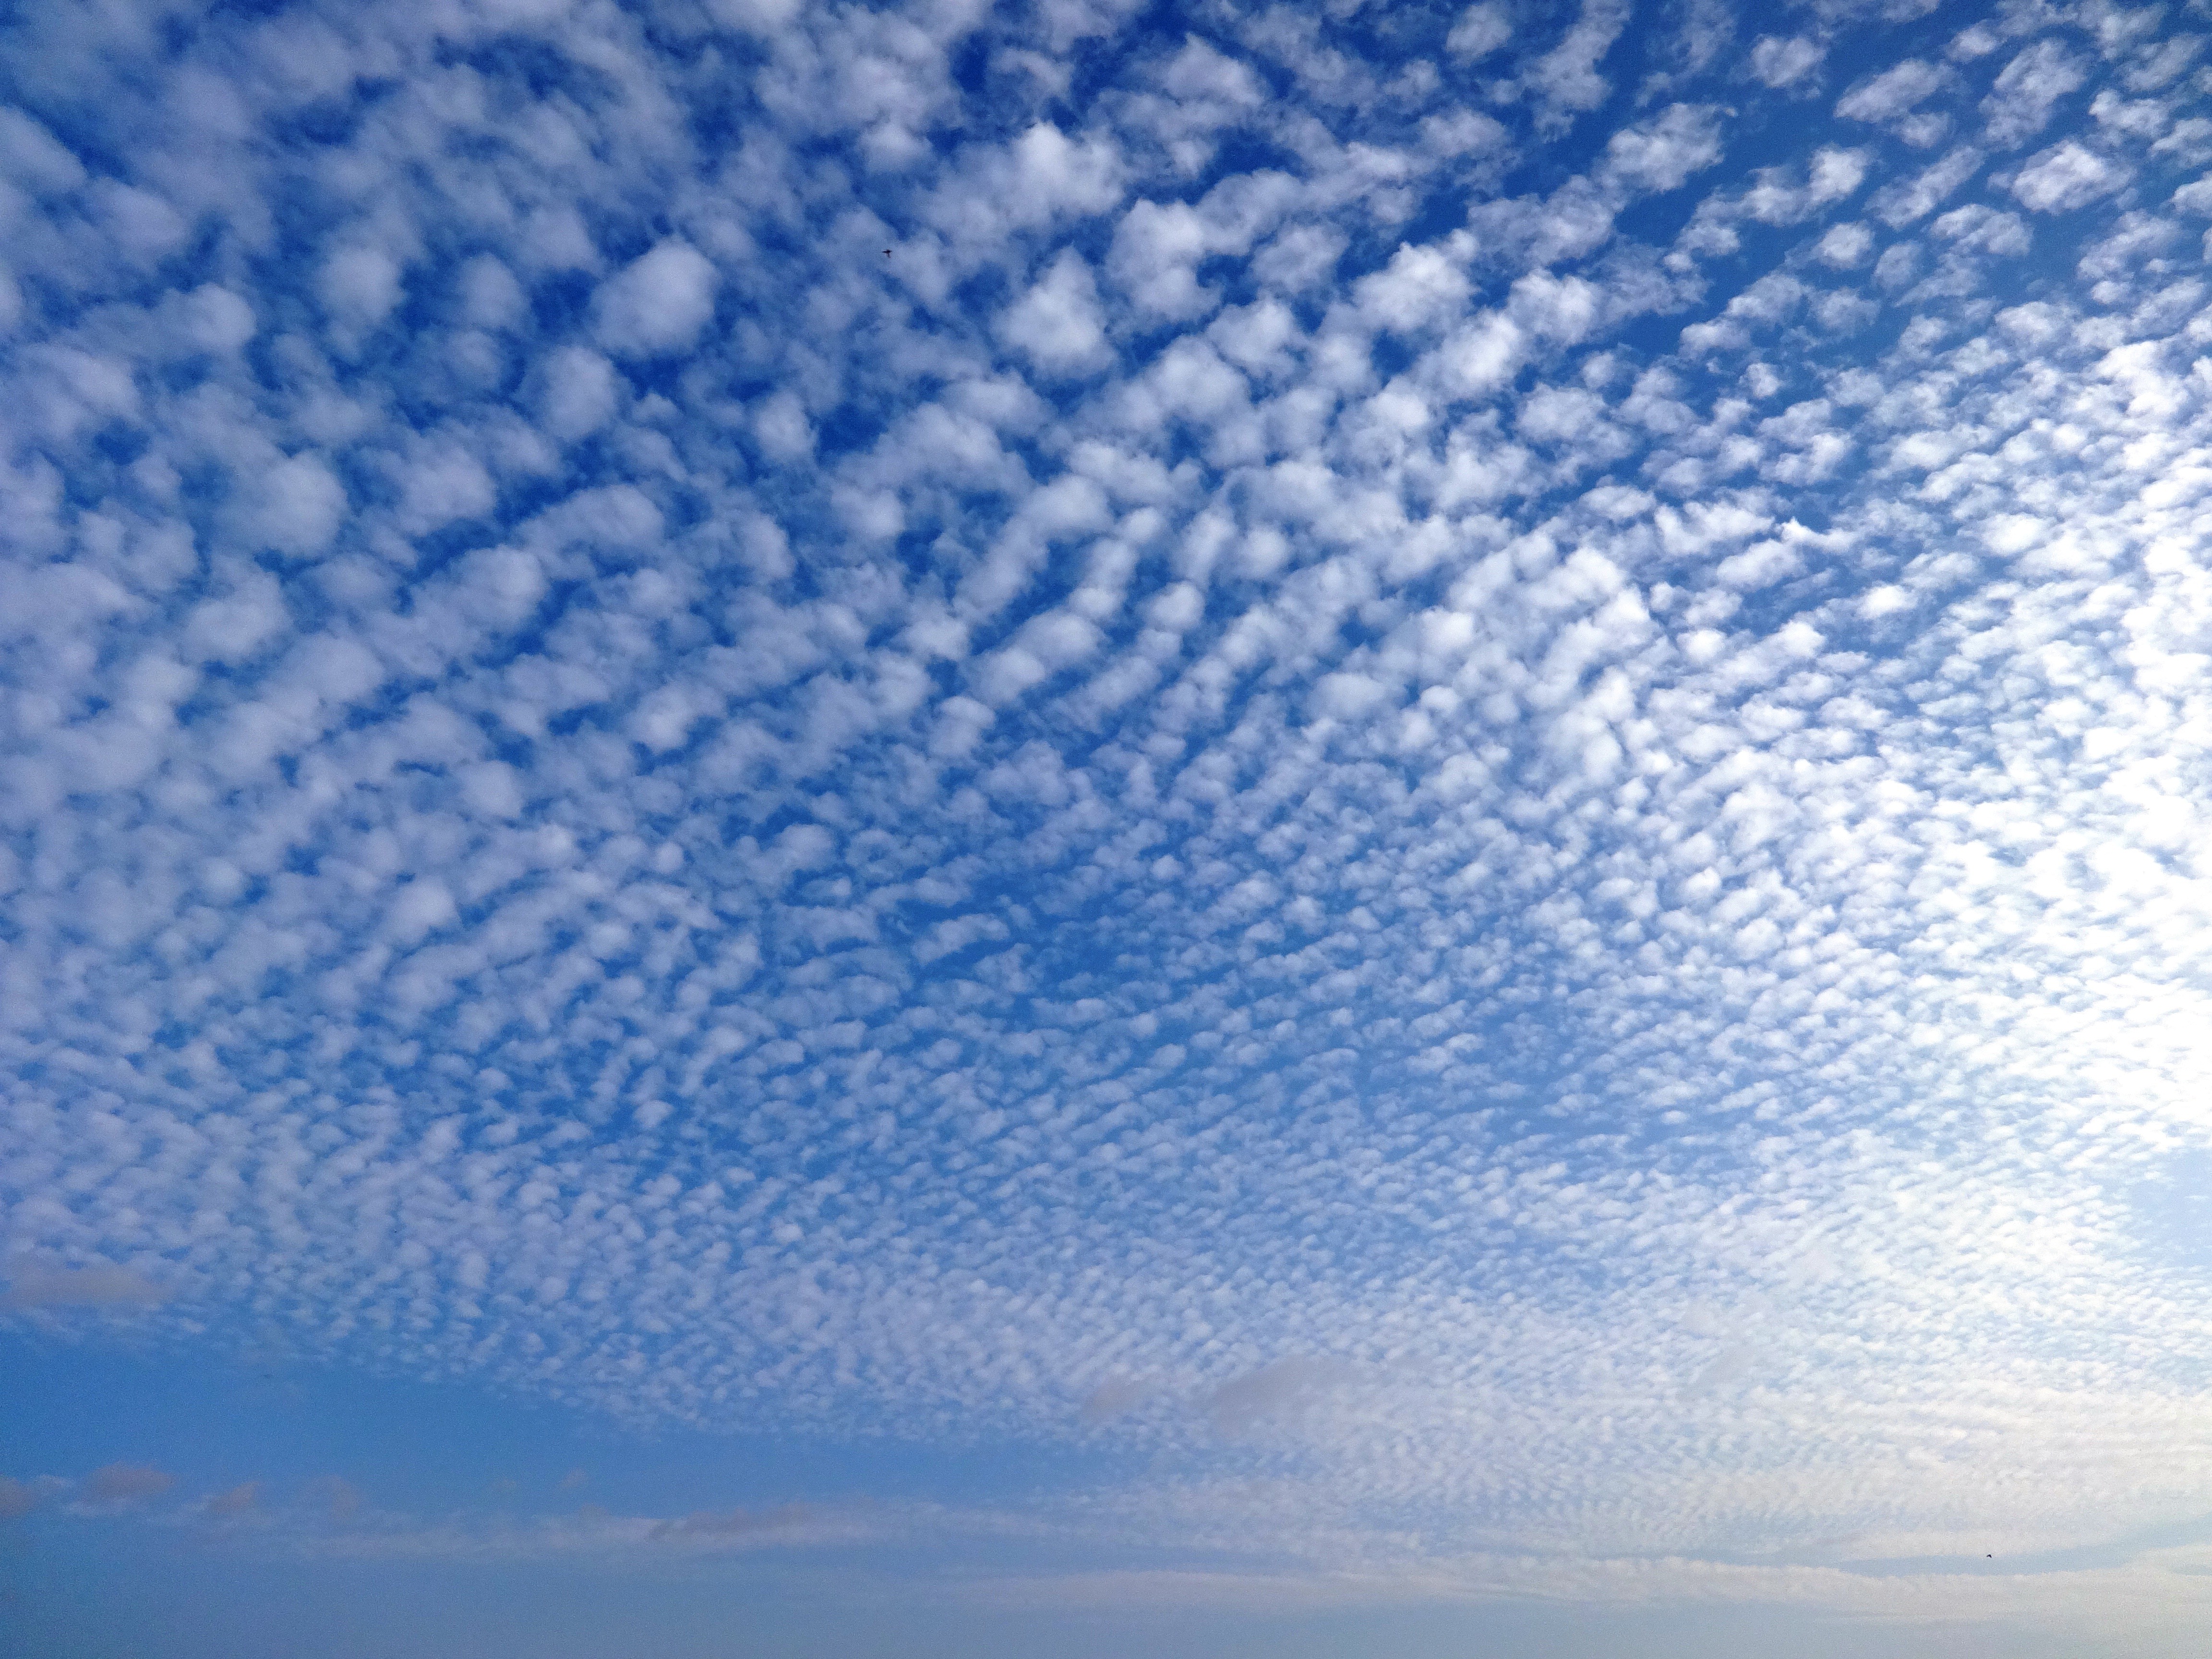
sea, nature, outdoor, horizon, cloud, sky, sunlight, air, wave, atmosphere, daytime, environment, tranquil, scenic, weather, cumulus, blue, cloudscape, outdoors, clouds, cirrus, meteorology, meteorological phenomenon, atmosphere of earth